Living with Crazy Buttocks

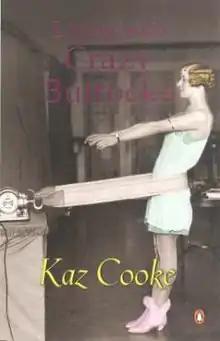

Living with Crazy Buttocks is a book written by Australian author and cartoonist Kaz Cooke and published by Penguin Books on November 19, 2001. It won the 2002 Bookseller/Diagram Prize for Oddest Title of the Year.